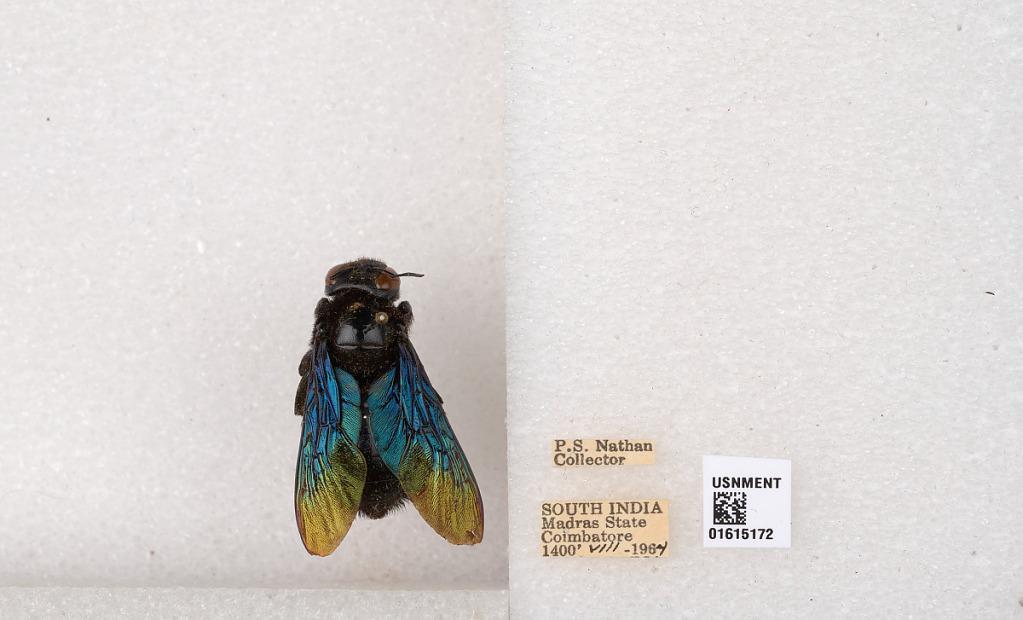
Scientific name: Xylocopa (Biluna) auripennis auripennis Lepeletier
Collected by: P. Nathan
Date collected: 1964-8-1
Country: India
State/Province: Tamil Nadu
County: Coimbatore
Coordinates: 10.9955, 76.9034